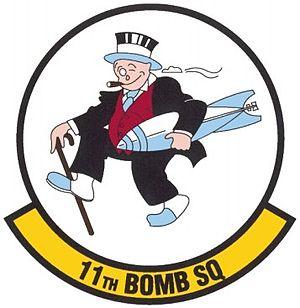
Le Air Force Global Strike Command, abrégé en Global Strike Command, est un commandement majeur de l'United States Air Force qui prend en compte les missions nucléaires de l'Armée de l'air des États-Unis à partir d'août 2009 qui sont dévolu à l'Air Force Space Command et à l'Air Combat Command jusqu'à cette date.